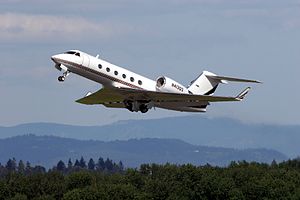
Katanga Express Gulfstream IV-styrtet
Et Gulfstream IV magen til det som var involveret i ulykken.
Et Gulfstream IV magen til det som var involveret i ulykken.
Katanga Express Gulfstream IV-styrtet er et flystyrt den 12. februar 2012, styrtede et Katanga Express Gulfstream IV business jet ned i en kløft omkring 20 meter Kavumu Airport, da de forsøgte at lande der. Begge piloter samt to passagerer blev dræbt sammen med to landmænd på jorden, mens de tre overlevende fik vedvarende skader, herunder finansminister Augustin Matata Ponyo.